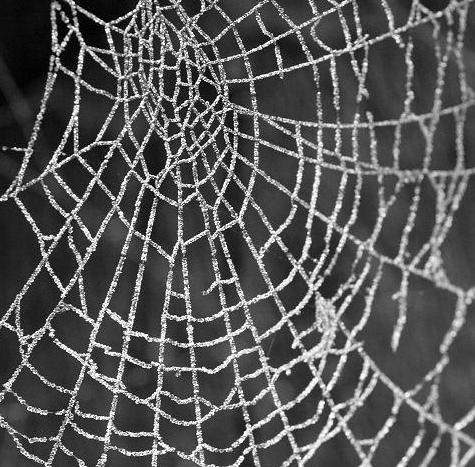
Texture: cobwebbed